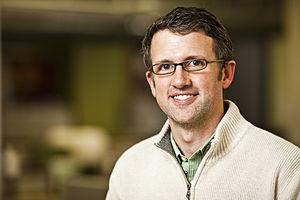
Agnam-Goly est un village sahélien du Sénégal oriental peuplé de 5 325 habitants sur une superficie approximative de 5 km². Le village est situé dans la région de Matam, à 630 kilomètres au nord-est de Dakar, en bordure du fleuve Sénégal. Le code administratif du village est le 11211004.